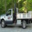
Label: truck